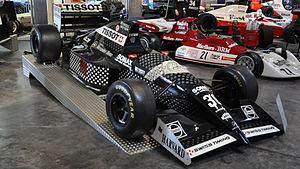
La Sauber C13 est une monoplace de Formule 1 engagée par l'écurie Sauber pour la saison 1994 de Formule 1. Elle est pilotée par l'Autrichien Karl Wendlinger, remplacé successivement par l'Italien Andrea De Cesaris et le Finlandais Jyrki Järvilehto et par l'Allemand Heinz-Harald Frentzen, qui effectue l'intégralité de la saison pour l'écurie suisse. La C13 est équipée d'un moteur V10 Mercedes de 3.5 litres.